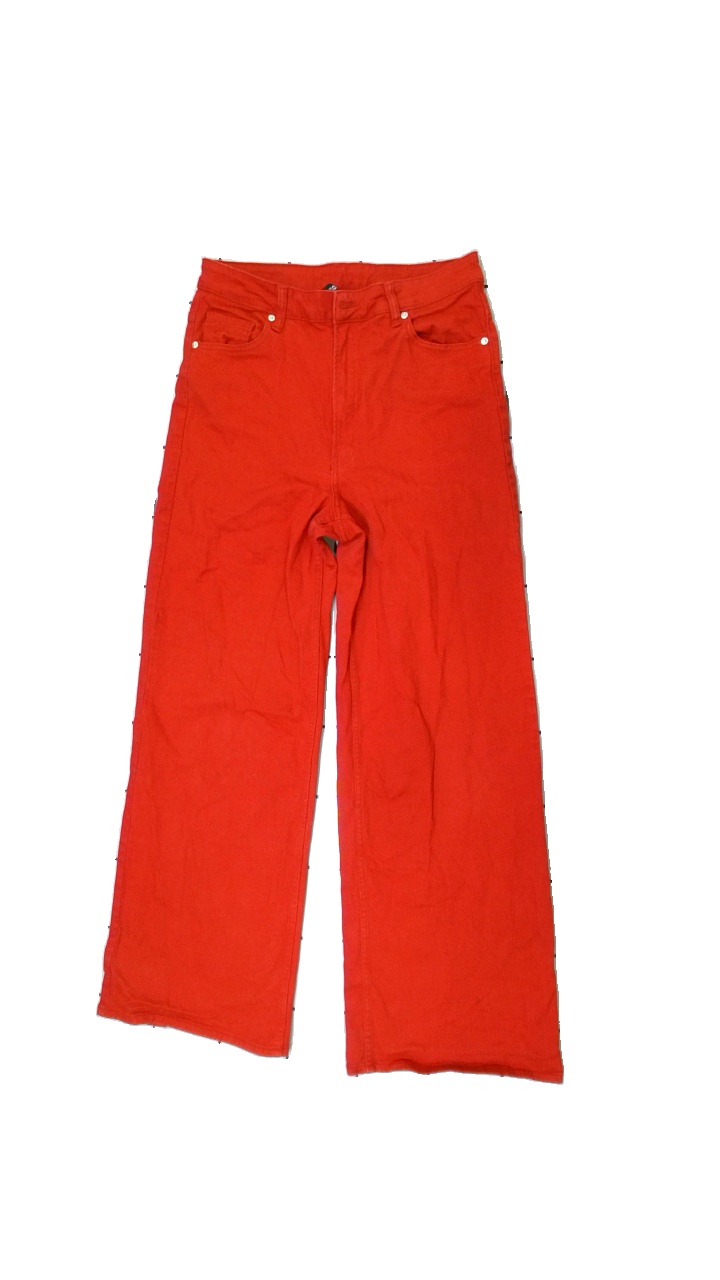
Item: Jeans (Ladies)
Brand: H&m
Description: Red jeans from Divided by H&M, size 44. Poor condition.
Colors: Red
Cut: Regular, Loose
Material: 100% cott
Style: Denim
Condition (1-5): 2
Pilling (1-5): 3
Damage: stain
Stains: Minor
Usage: Recycle
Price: <50